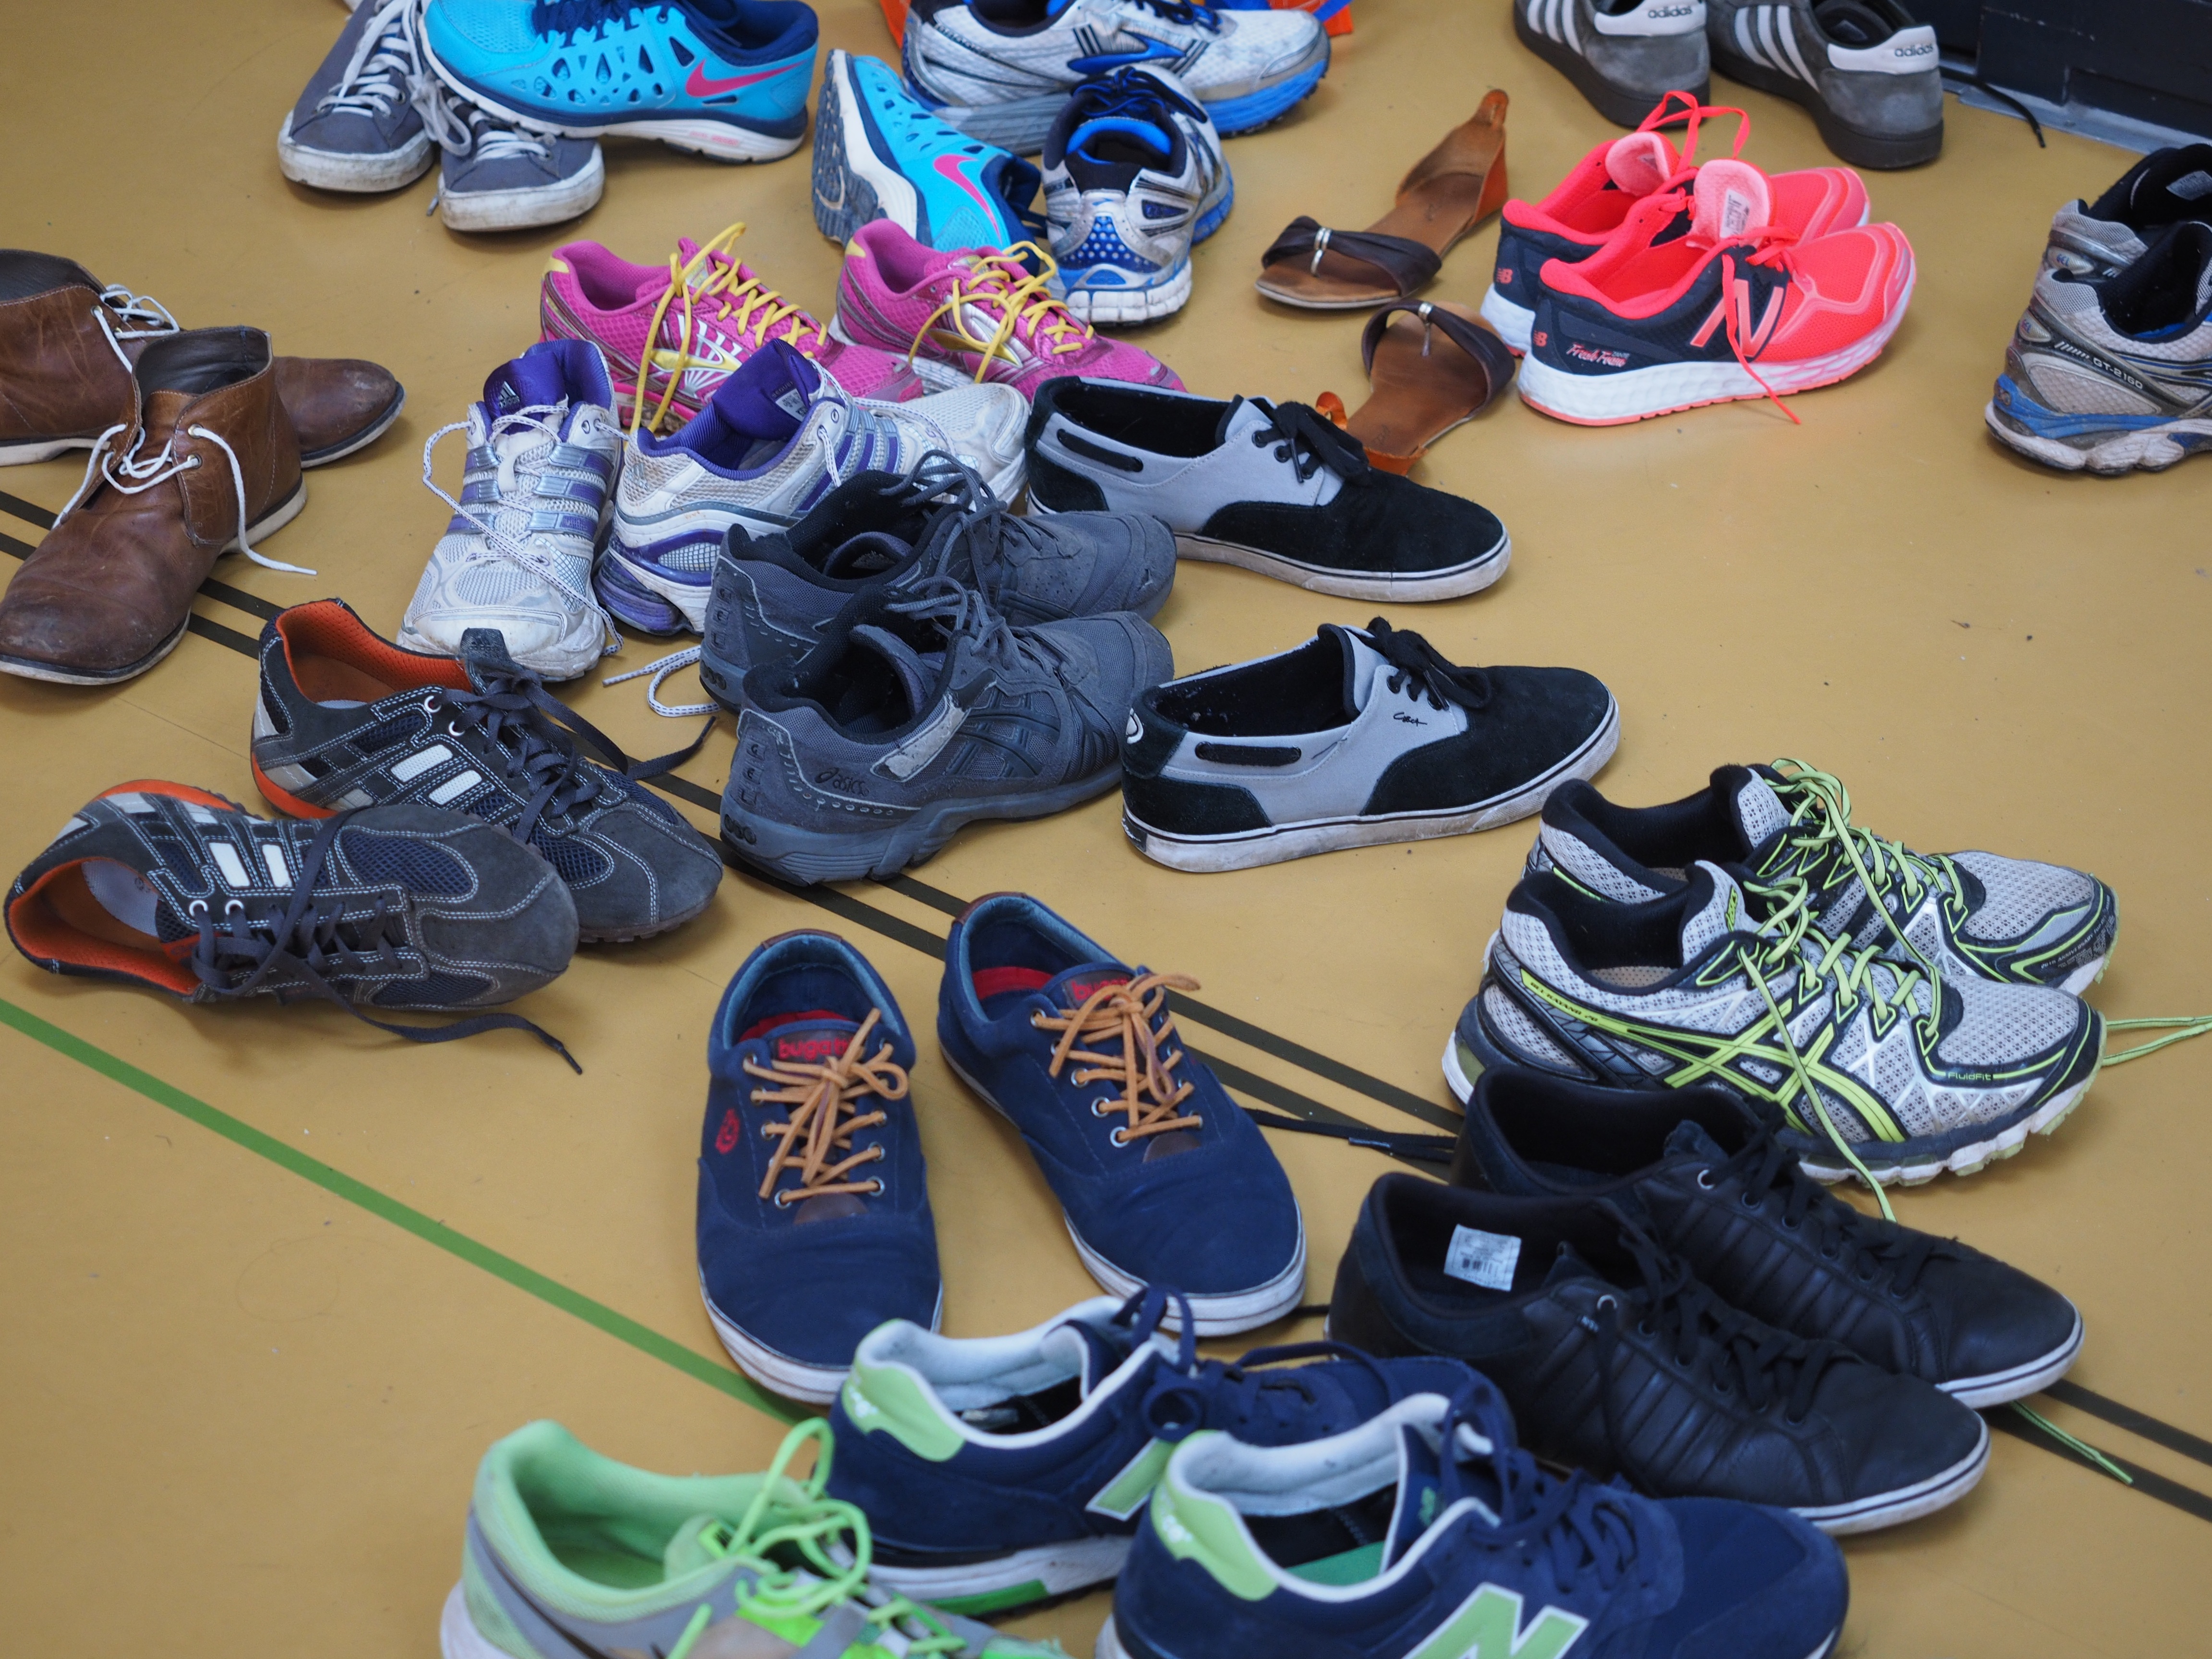
shoe, run, color, blue, shoes, sporty, sneakers, footwear, representatives, jog, sports shoes, running shoes, beaten